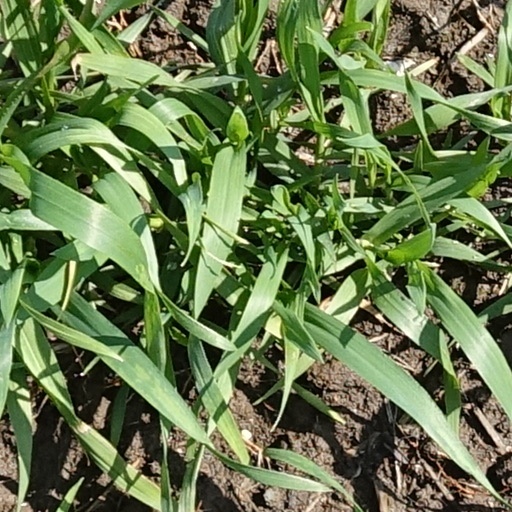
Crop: wheat